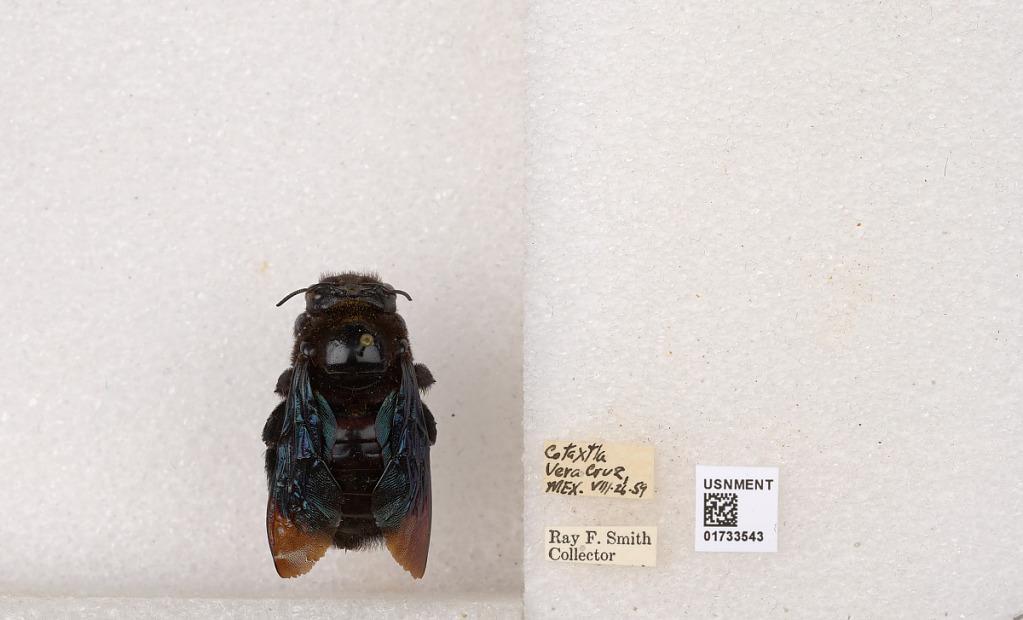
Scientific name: Xylocopa (Megaxylocopa) fimbriata Fabricius
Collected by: R. Smith
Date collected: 1959-8-26
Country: Mexico
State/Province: Veracruz
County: Cotaxtla